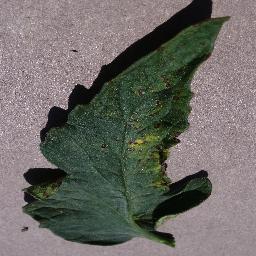
Label: Tomato___Septoria_leaf_spot